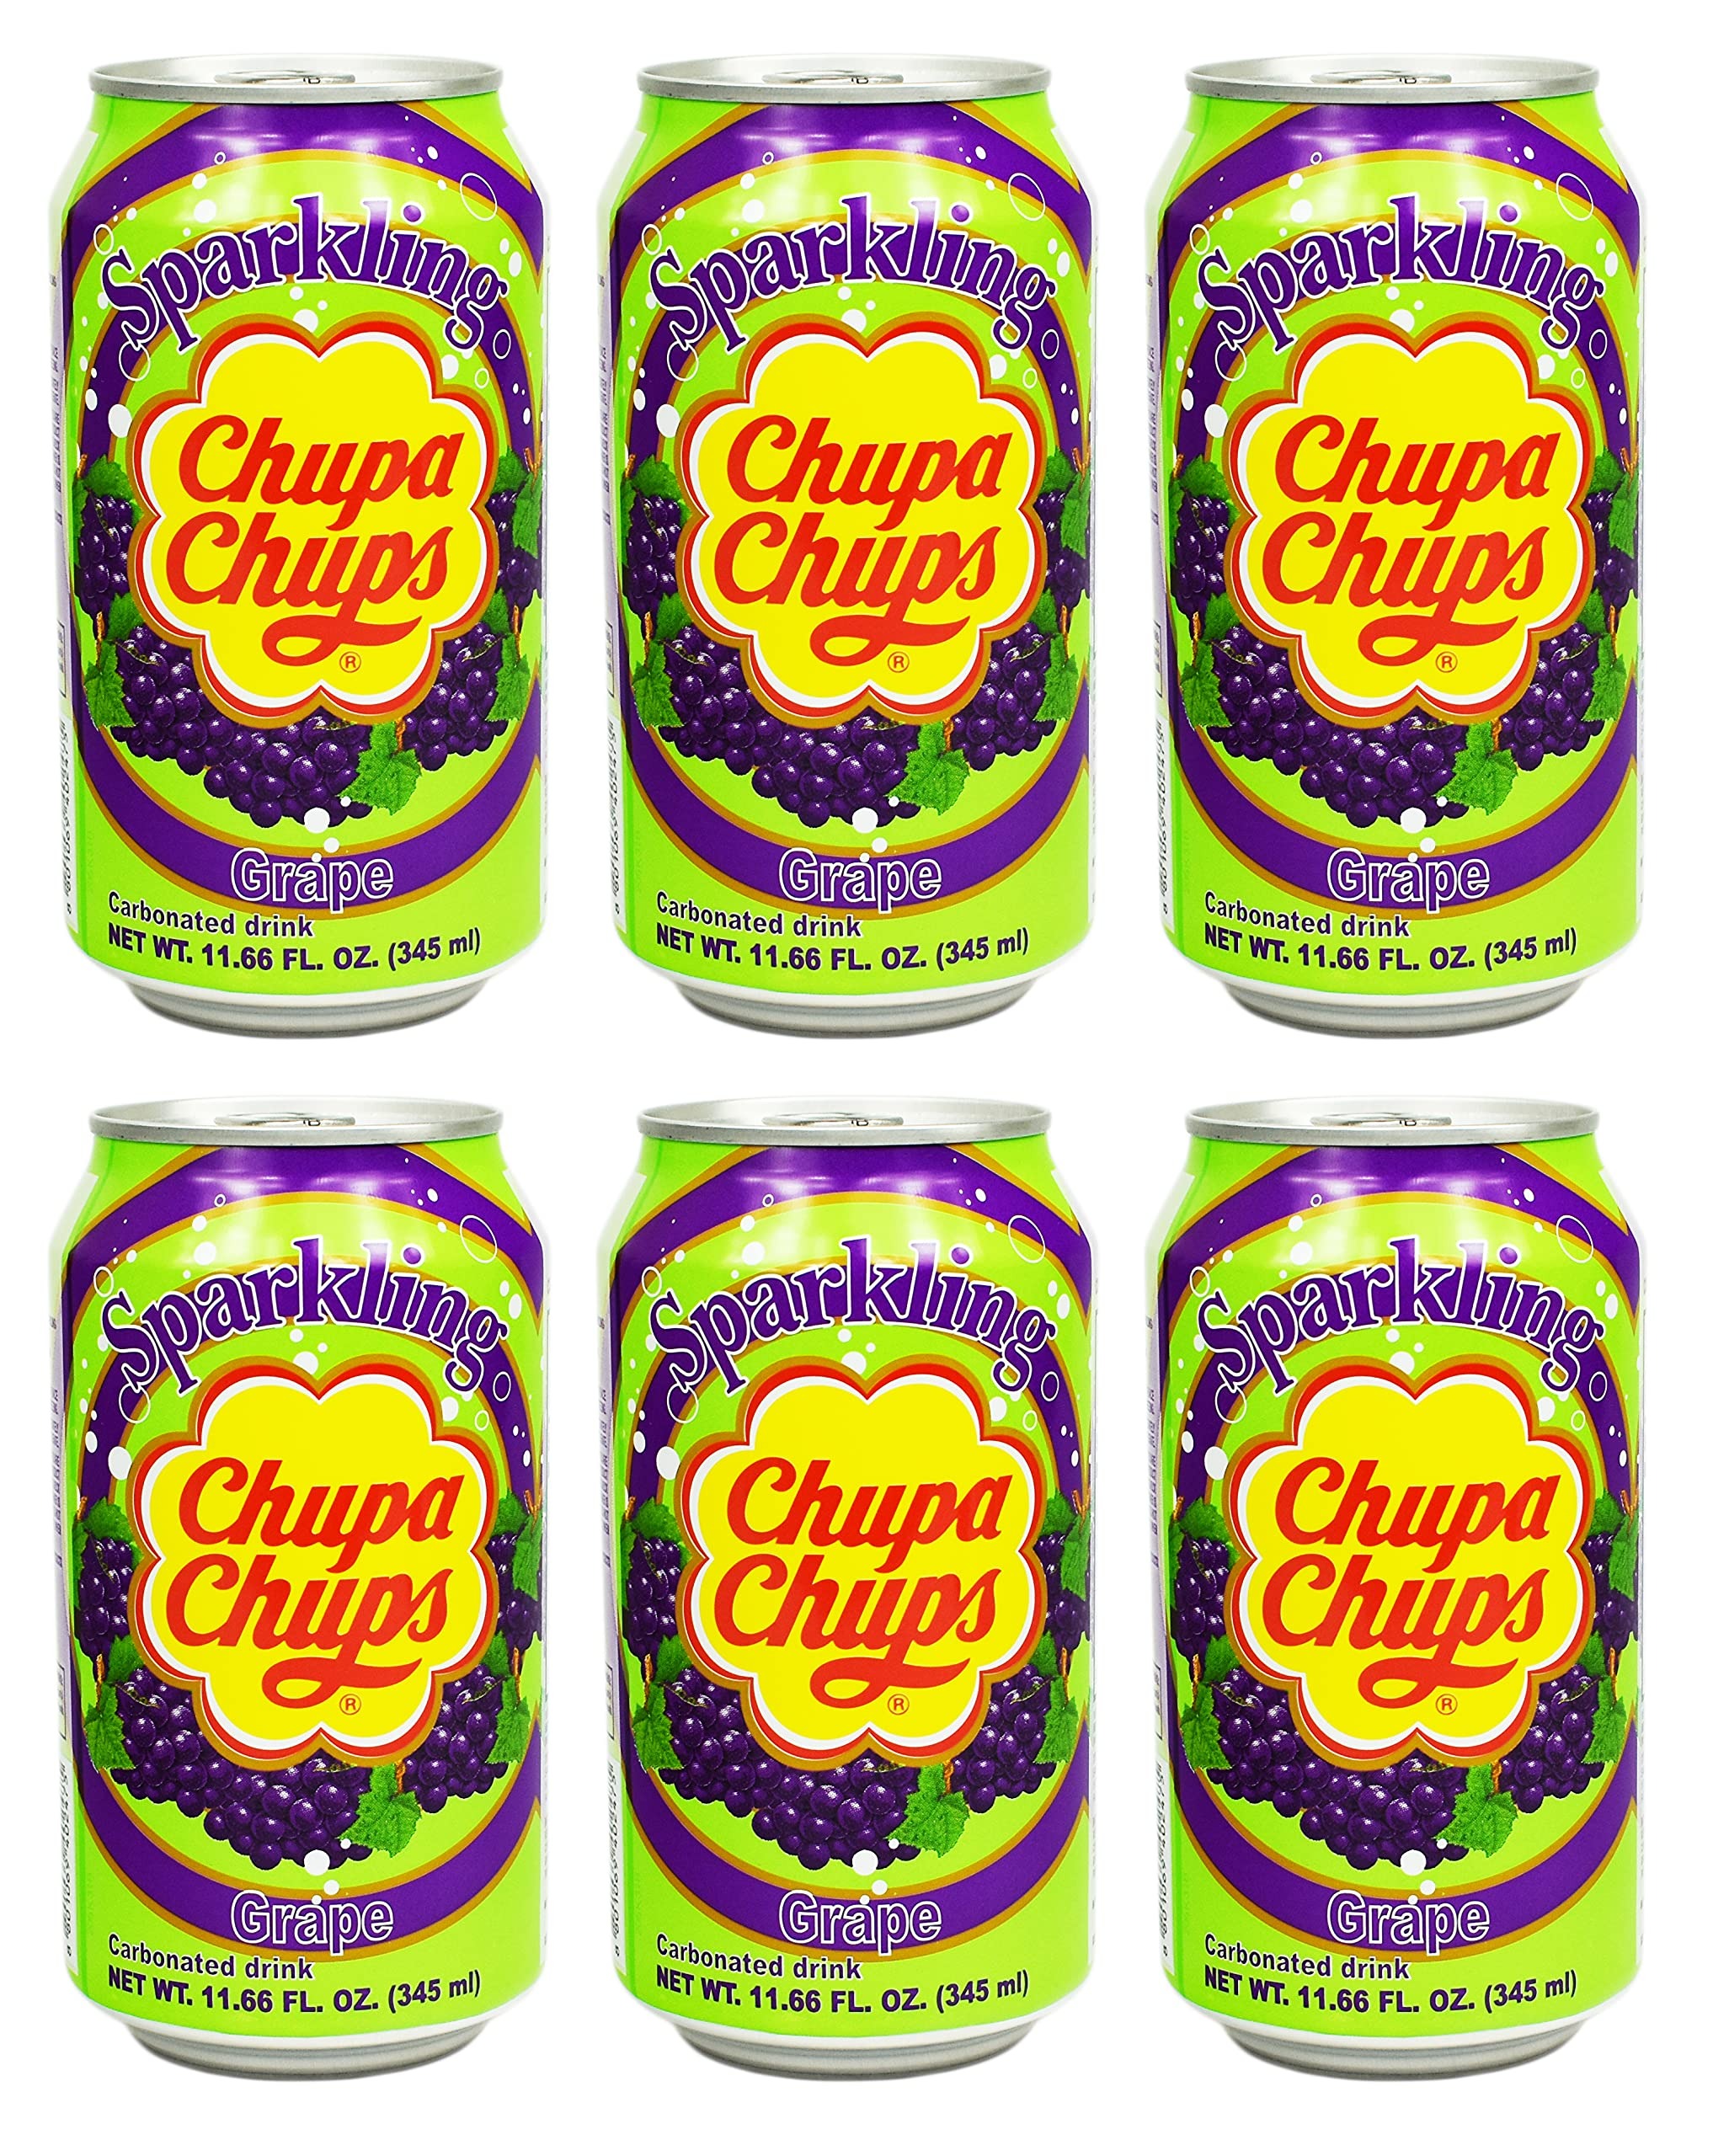
Item Name: Namyang Chupa Chups Sparkling Soda Flavor 345ml (Grape, 6 Cans)
Bullet Point 1: Includes 6 Cans of Delicious Chupa Chups Sparkling Soda!
Bullet Point 2: Each Can Contains 11.66 Fluid Ounces
Bullet Point 3: 3 Fantastic Flavors - Strawberry & Cream, Orange, and Grape!
Bullet Point 4: New to the USA, only featured in a select few stores across the US!
Bullet Point 5: Your Favorite Chupa Chups Lollipop Flavors in Soda Form!!
Product Description: Chupa Chups first brought their Lollipops into the old in 1958. By 1989 Chupa Chups had over 100 beloved flavors featured in over 164 countries. In 2018 they launched their new Sparkling Soda line with great success! 2021 was the year for the USA to try these amazing new soda flavors! The Amazing Strawberry & Cream flavor won the 2021 Superior Taste Award!
Value: 69.96
Unit: Fl Oz

Price: 22.99